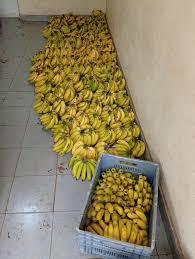
Miganda mingi ya ndizi zimepangwa chini kwenye kona cha chumba yenye sakafu ya vigao vya kijivu ndizi mingi zimeiva na zina rangi ya manjano angao pembeni kuna kreti ya plastiki yenye ndizi zilizokusanywa kwa mpangilio mzuri.